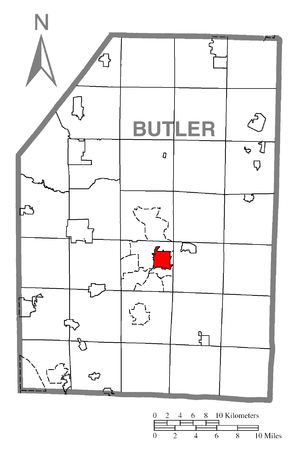
La ville de Butler est le siège du comté de Butler, situé dans le Commonwealth de Pennsylvanie, aux États-Unis. Sa population s’élevait à 13 757 habitants lors du recensement de 2010, estimée à 12 993 habitants en 2018.